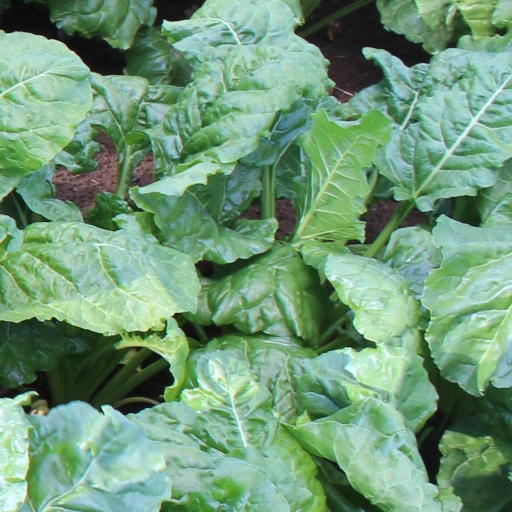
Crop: sugar beet